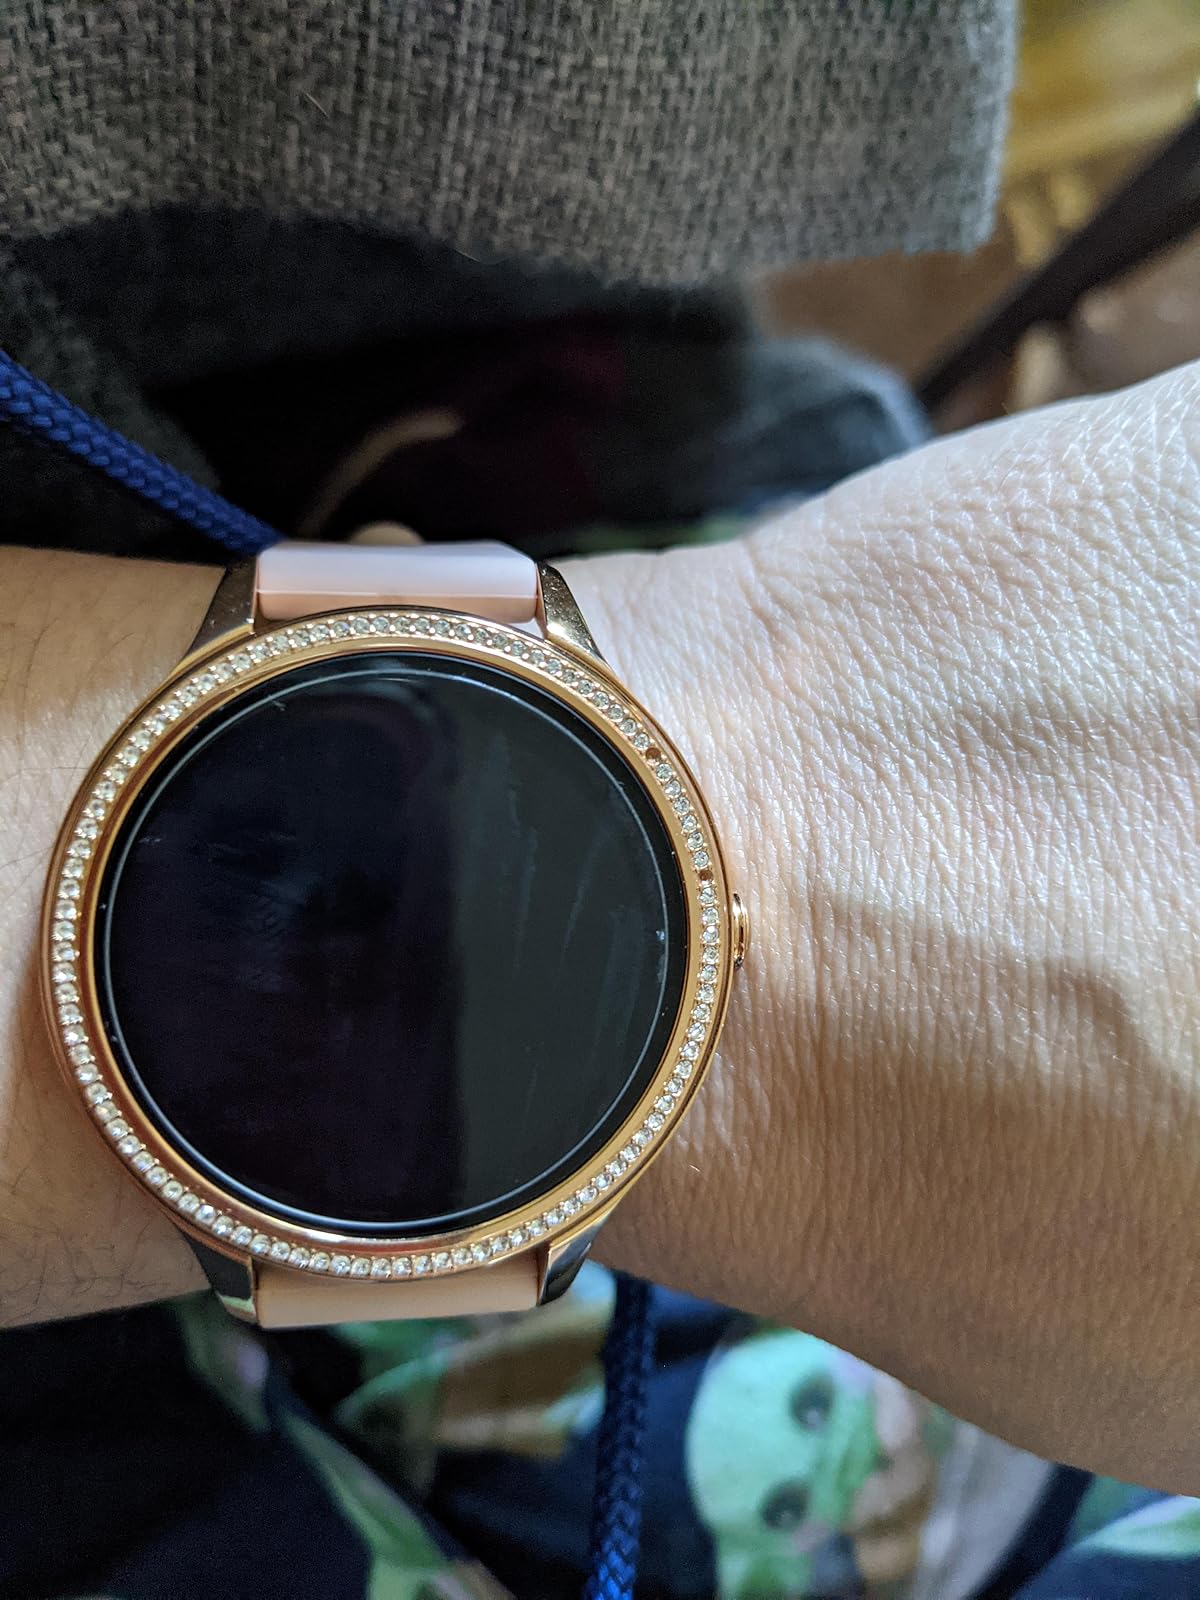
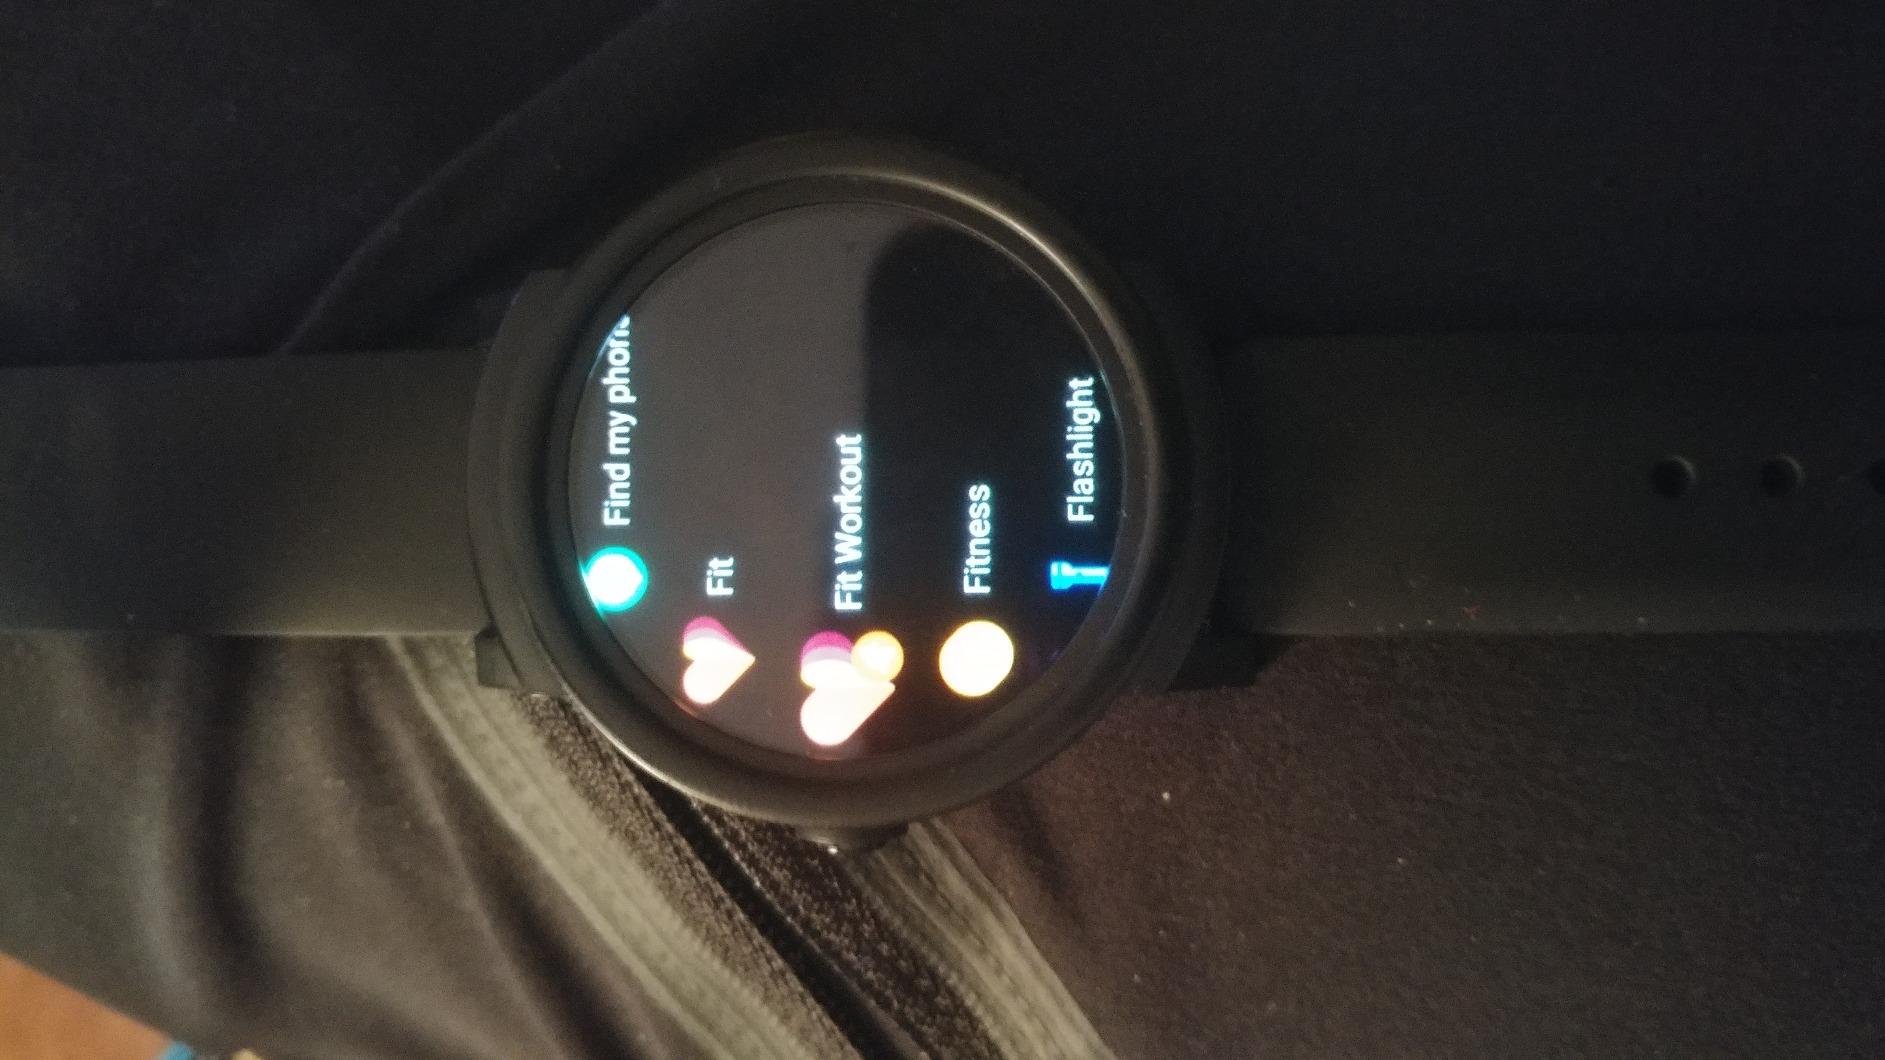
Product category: smartwatch
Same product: no